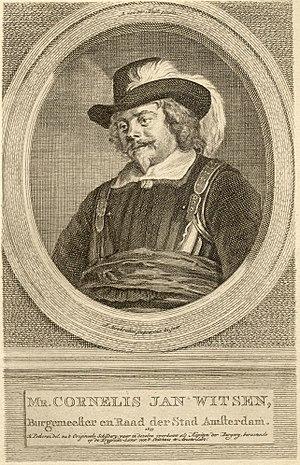
Jacobus Houbraken, également connu comme Jacob Houbraken, né à Dordrecht le 25 décembre 1698 et mort à Amsterdam le 4 novembre 1780, est un graveur néerlandais.